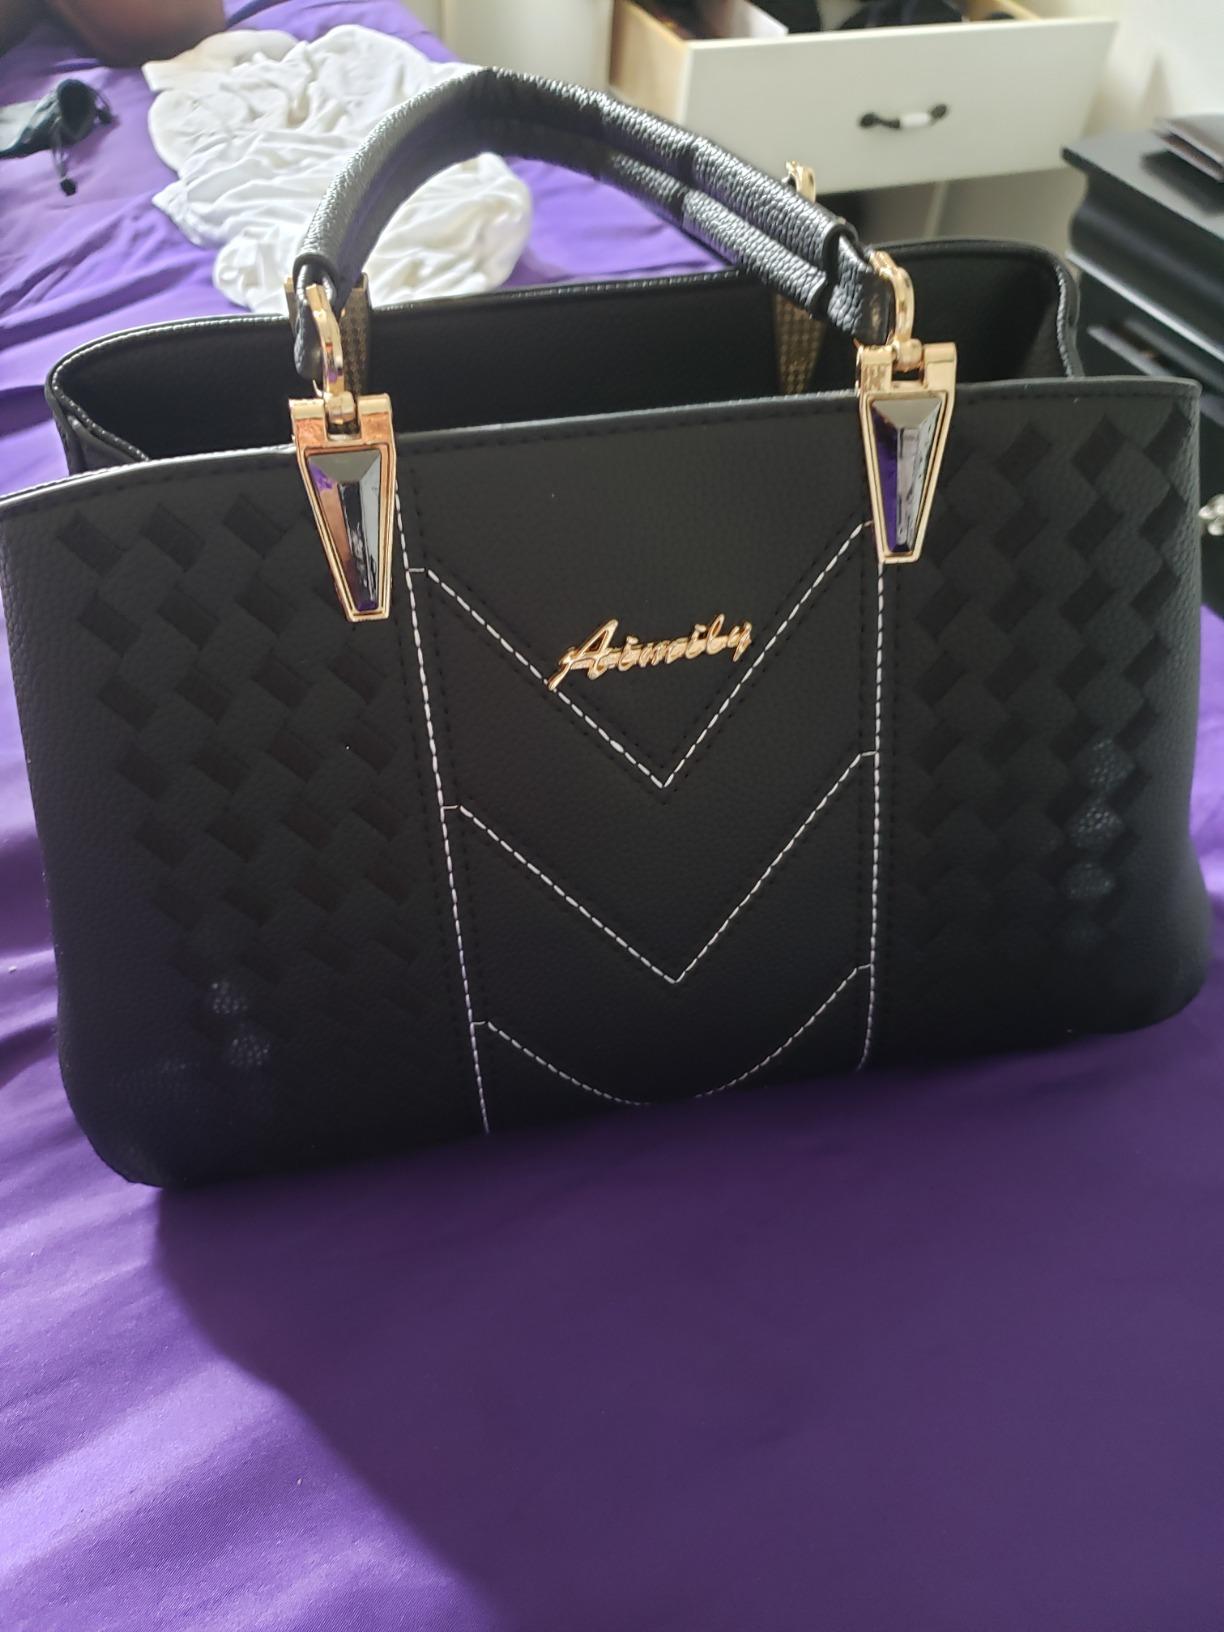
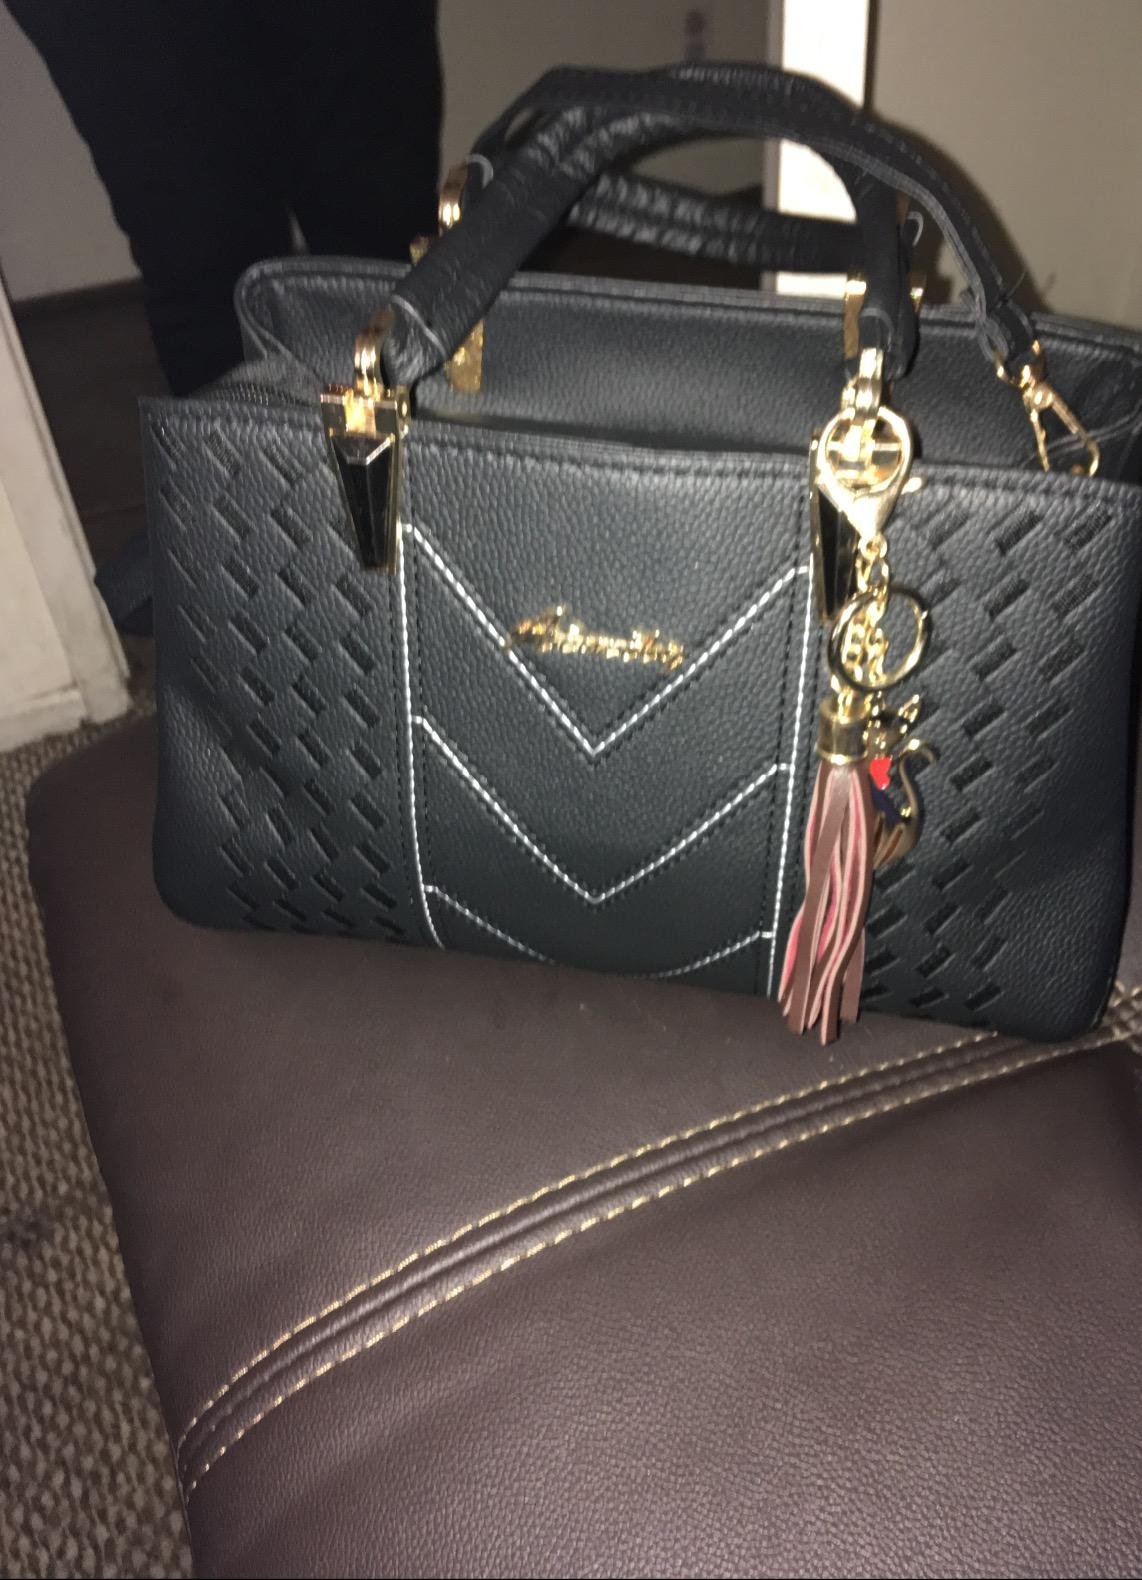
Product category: accessories_handbag
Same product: yes